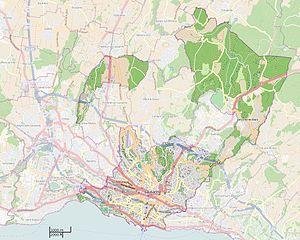
Plan de la ville de Lausanne
Le cimetière du Montoie est le deuxième plus important cimetière de Lausanne en Suisse, après celui du Bois-de-Vaux. Entré en fonction en 1972, il est situé à flanc de colline et est séparé en paliers reliés par des allées elliptiques.
La colline de la Cité, plus simplement appelée La Cité, est un secteur du quartier du Centre de la ville vaudoise de Lausanne, en Suisse. La colline de la Cité représente le cœur historique de la capitale vaudoise ainsi que le siège du pouvoir religieux et cantonal depuis de nombreux siècles.
L'église réformée Saint-Laurent, plus simplement appelée église Saint-Laurent est un temple protestant situé à la place Saint-Laurent, sur le territoire de la ville vaudoise de Lausanne, en Suisse.
La place Saint-François est une place-carrefour de la ville vaudoise de Lausanne, en Suisse.
Fourmi est une station de métro de la ligne M2 du métro de Lausanne, située route de Berne dans le quartier Sallaz/Vennes/Séchaud, à Lausanne, capitale du canton de Vaud. Elle dessert notamment l'Administration cantonale des impôts.